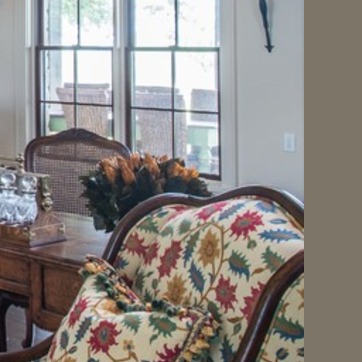
Material: foliage